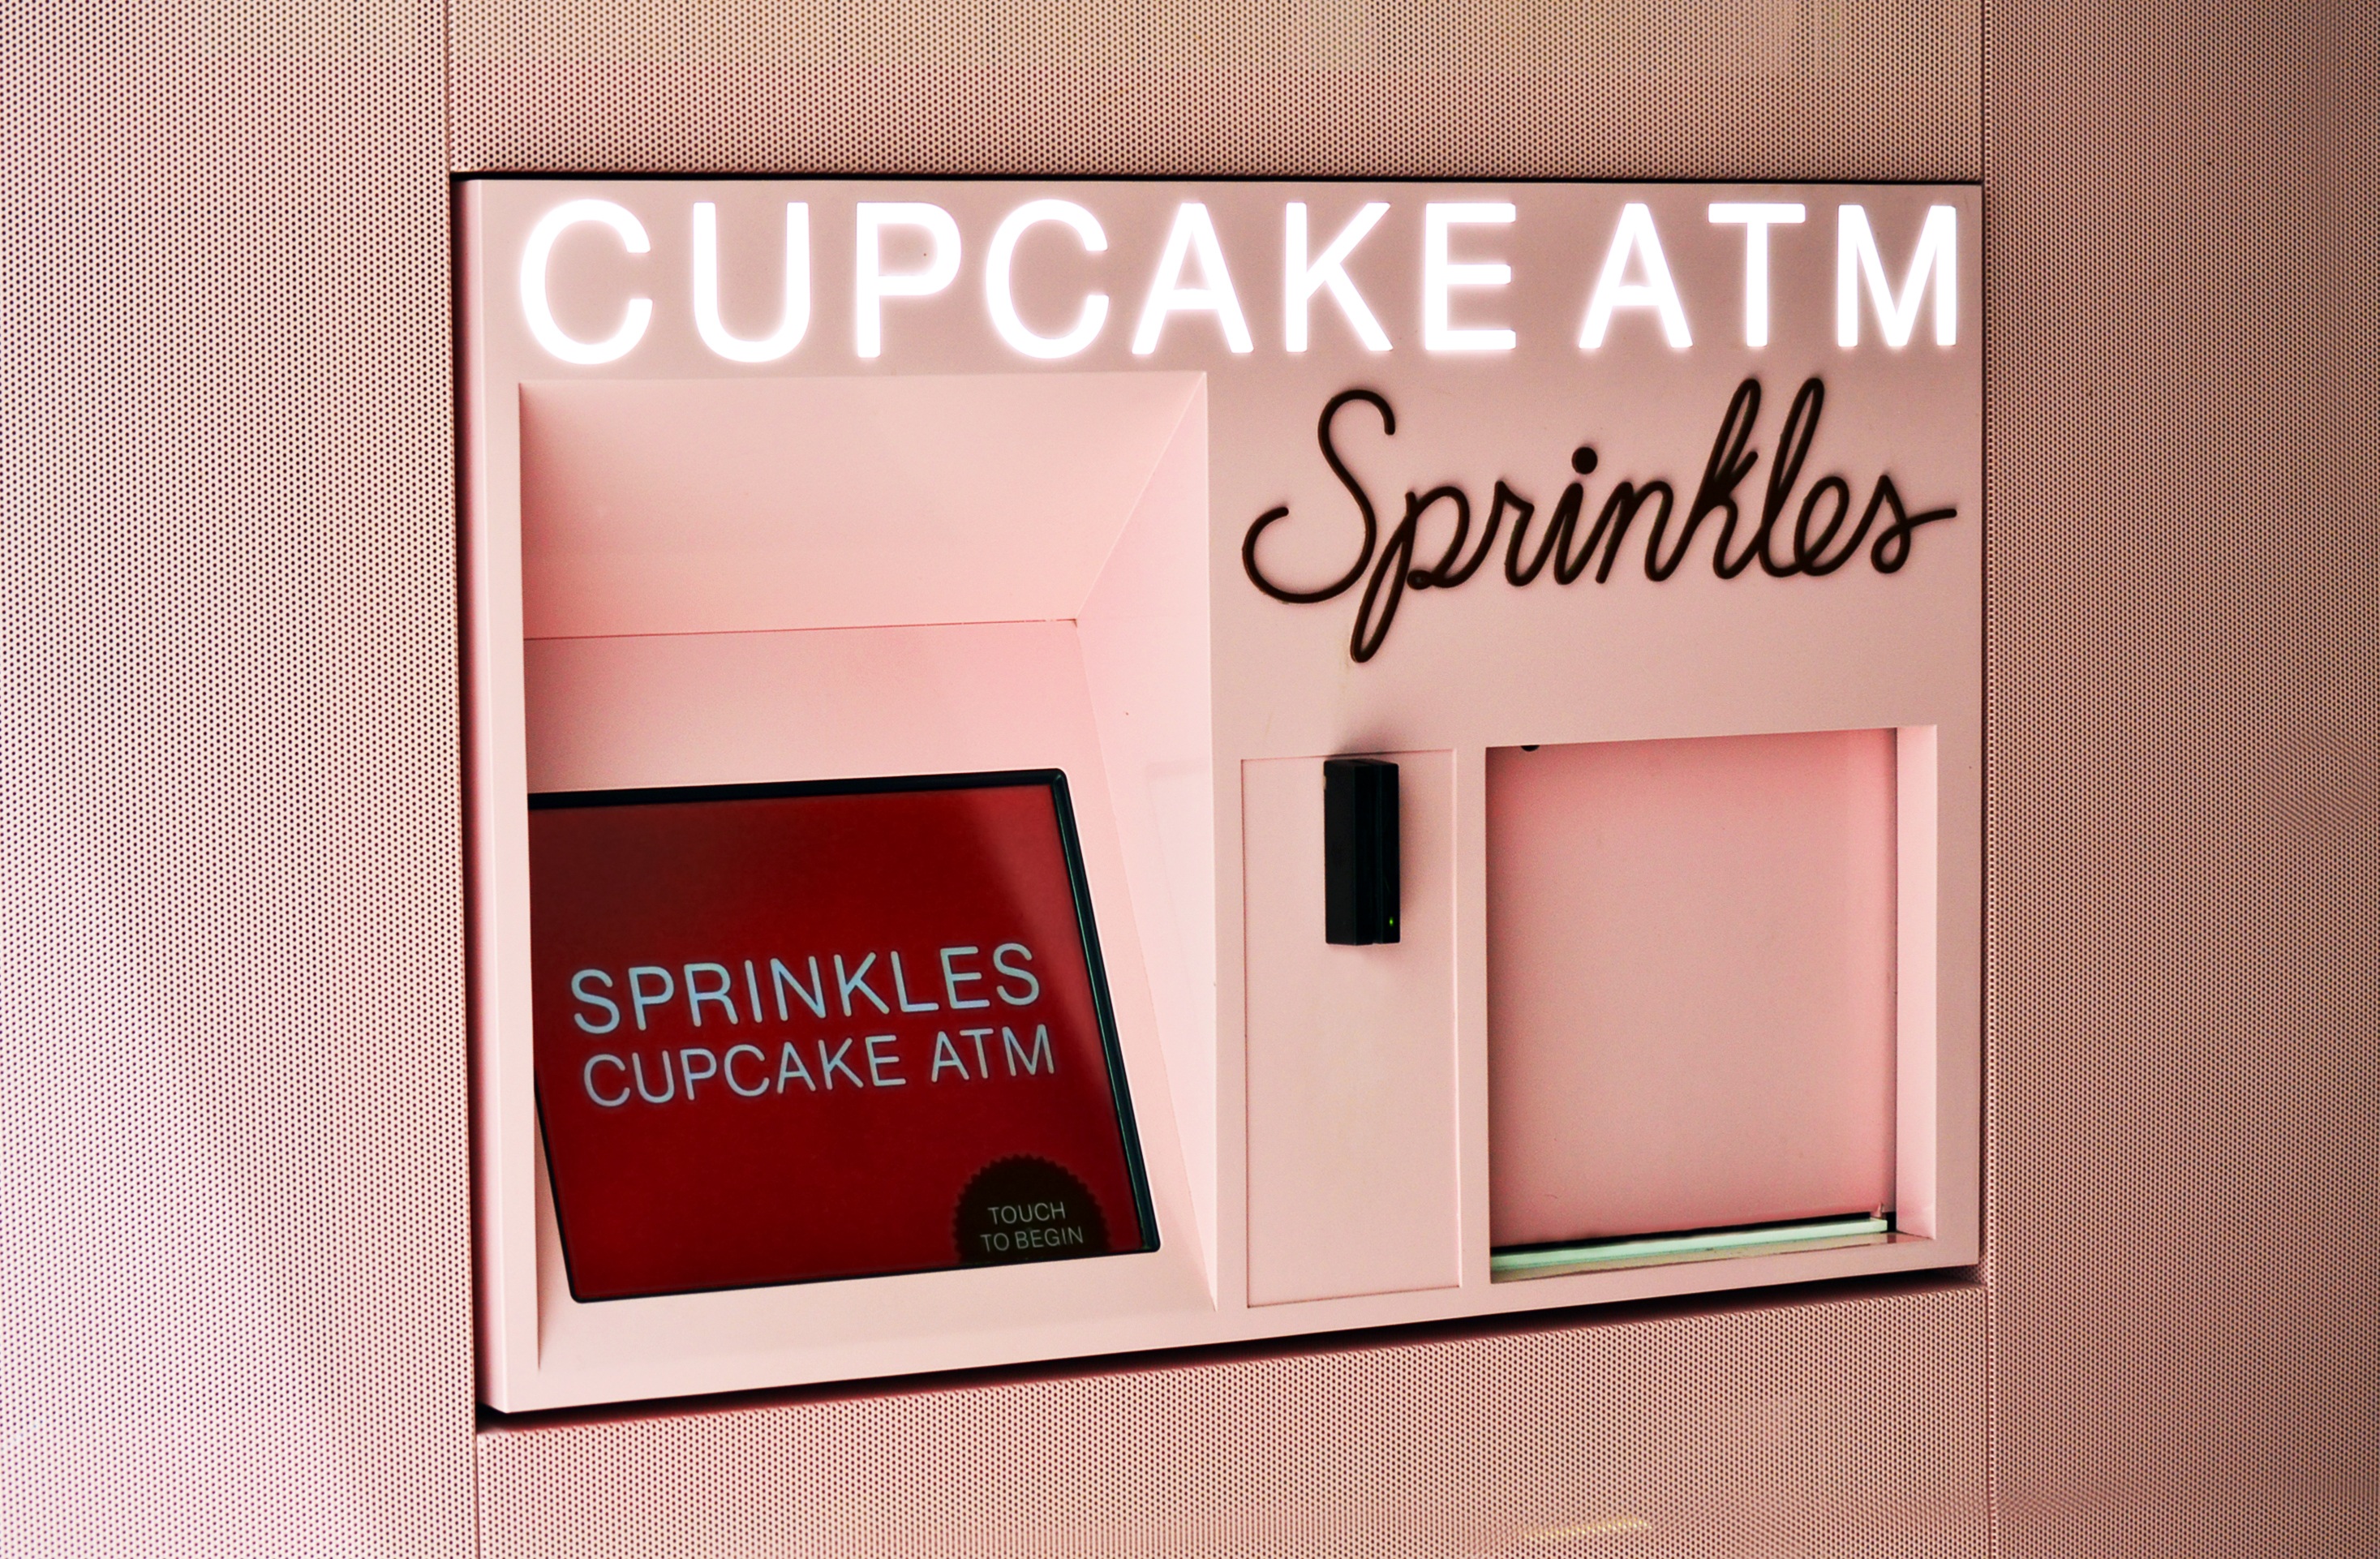
red, machine, pink, cupcake, snack, dessert, brand, product, cookies, design, sweets, terminal, atm, picture frame, style, buy, vending machine, consumerism, automated, sprinkles, purchase, vending, cash machine, teller, automated teller machine, sweet tooth, transaction, minibank, cashline, cashpoint